Intramuros

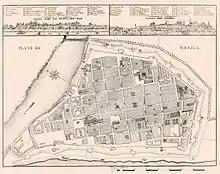

Legazpi declared the area of Manila as the new capital of the Spanish colony on June 24, 1571, because of its strategic location and rich resources. He also proclaimed the sovereignty of the Monarchy of Spain over the whole archipelago. King Philip II of Spain delighted at the new conquest achieved by Legazpi and his men, awarding the city a coat of arms and declaring it as: "Ciudad Insigne y Siempre Leal" (English: "Distinguished and Ever Loyal City"). It was settled and became the political, military, and religious center of the Spanish Empire in Asia.